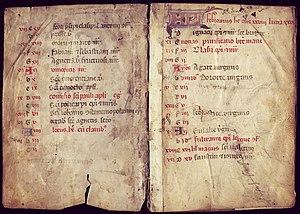
Clermont-l'Hérault. - Calendrier julien. Leudaire de la juridiction de Clermont
Clermont-l'Hérault est une commune française située dans le département de l'Hérault en région Occitanie.